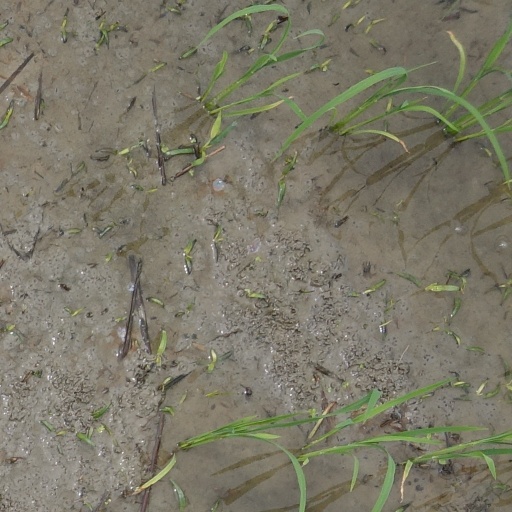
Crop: rice